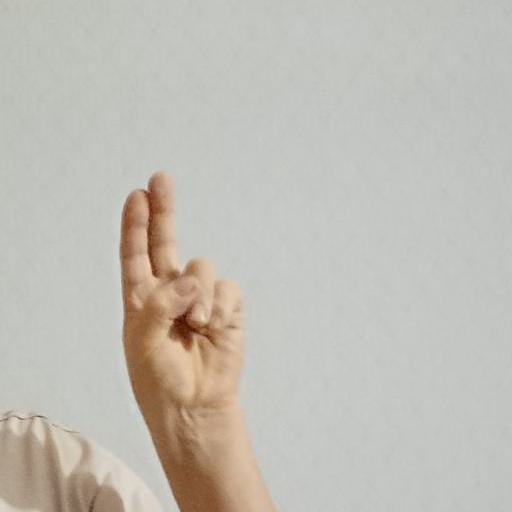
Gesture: two_up